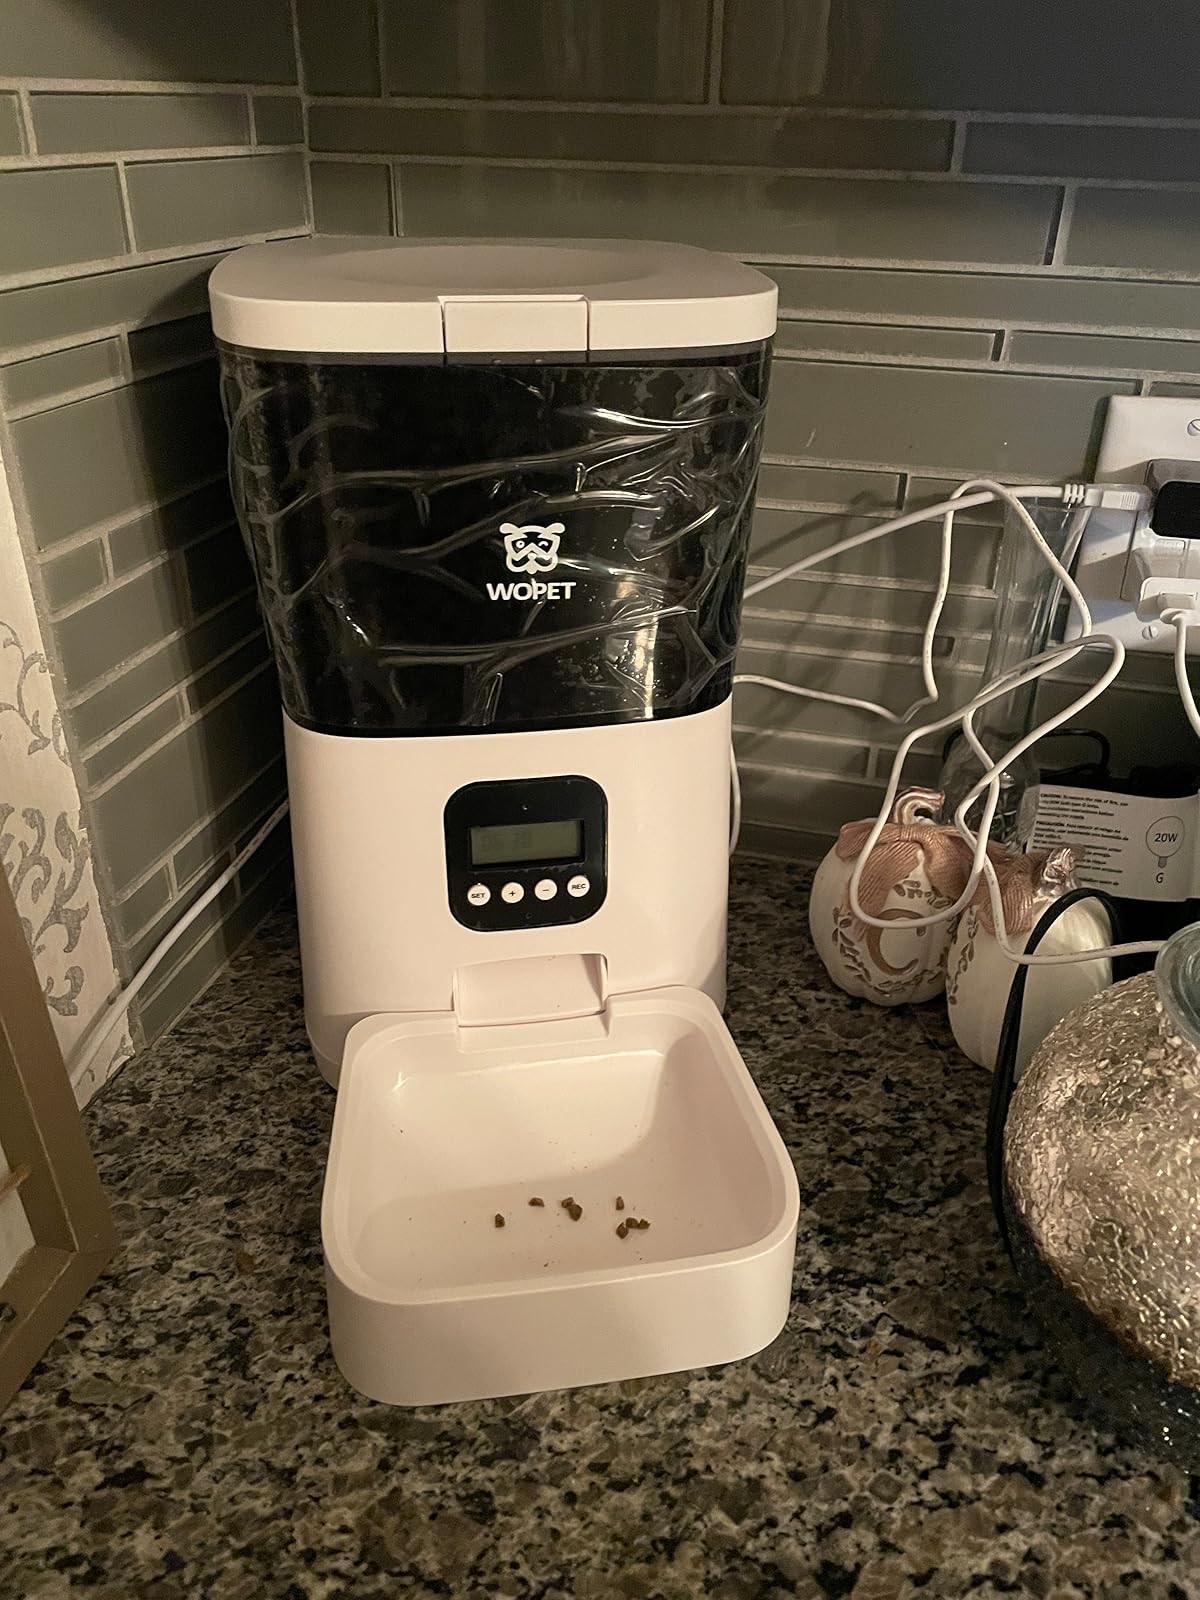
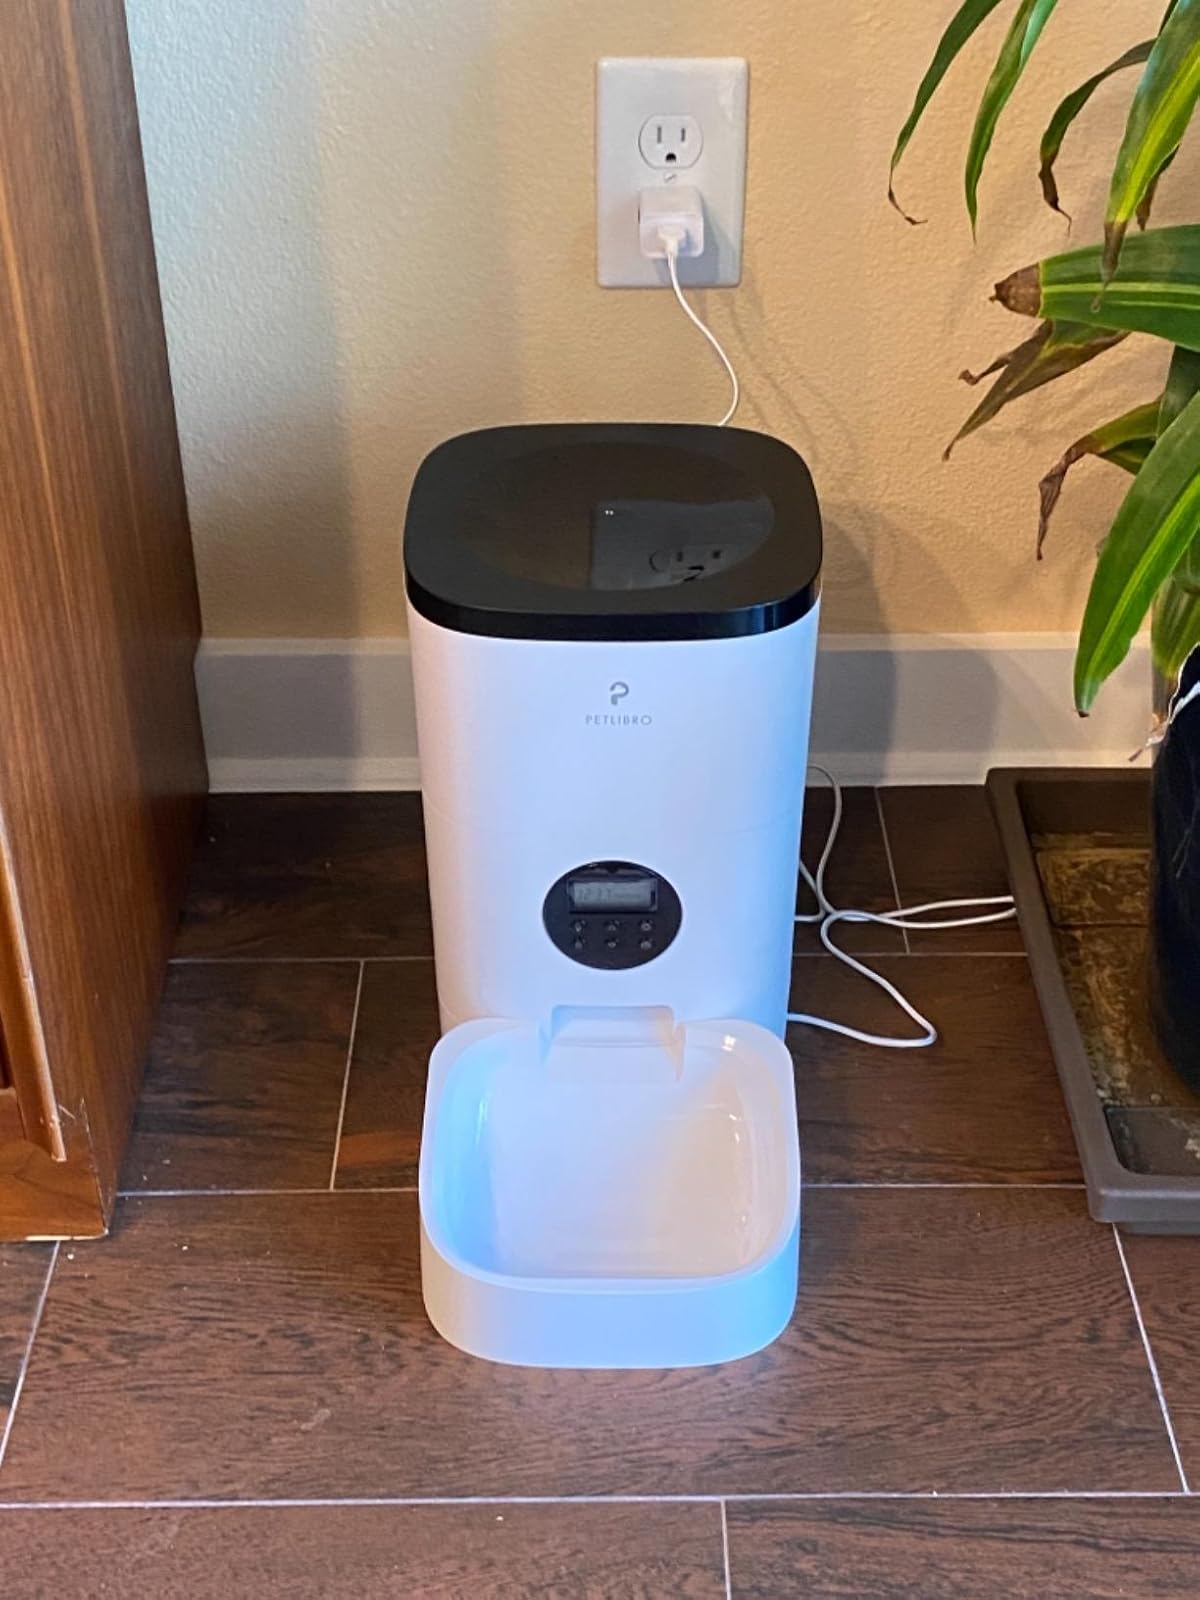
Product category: items_feeder
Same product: no